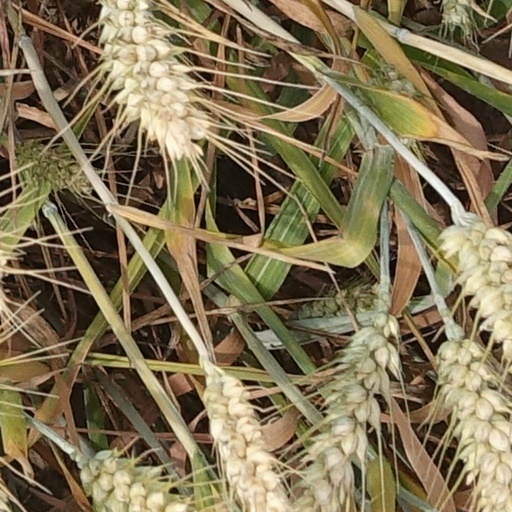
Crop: wheat